Geography of Somerset

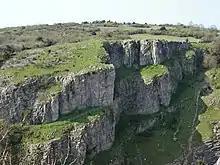
The Cheddar Gorge was carved by water

Carboniferous Period (359–299 million years ago) rocks are represented by the Carboniferous Limestone that forms the Mendip Hills, rising abruptly out of the flat landscape of the Somerset Levels. The limestones contain fossils of crinoids (sea-lilies), corals and brachiopods, providing evidence of the abundant marine life that existed in the shallow tropical seas that covered these areas at that time. Some hills, such as in the Mendips, are in excess of above sea level, and from them flow rivers of substantial erosive power. Examples of erosion may be seen at Cheddar Gorge and the caves within it, where the soft limestone has been scoured into gorges and caverns of great depth and length. At the end of the Permian (299–252 million years ago) and Triassic periods (252–201 million years ago), the Variscan orogeny resulted in the uprising of several mountainous areas including Dartmoor to the south, Exmoor, the Quantocks and the Mendips.